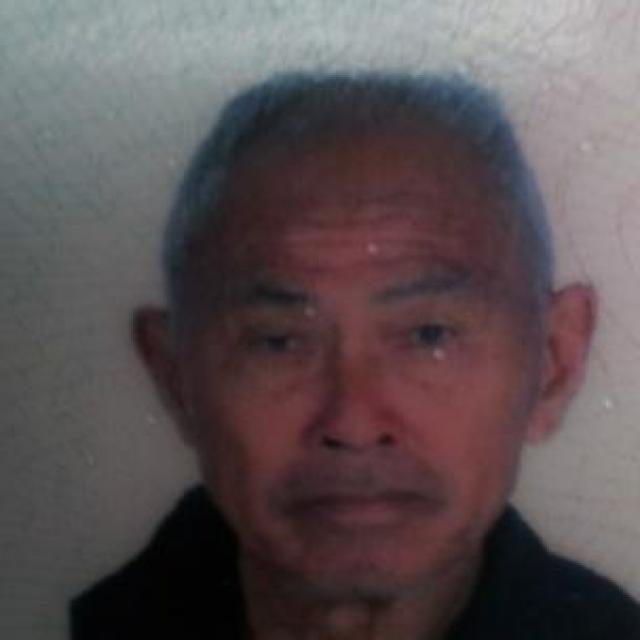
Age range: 45-64